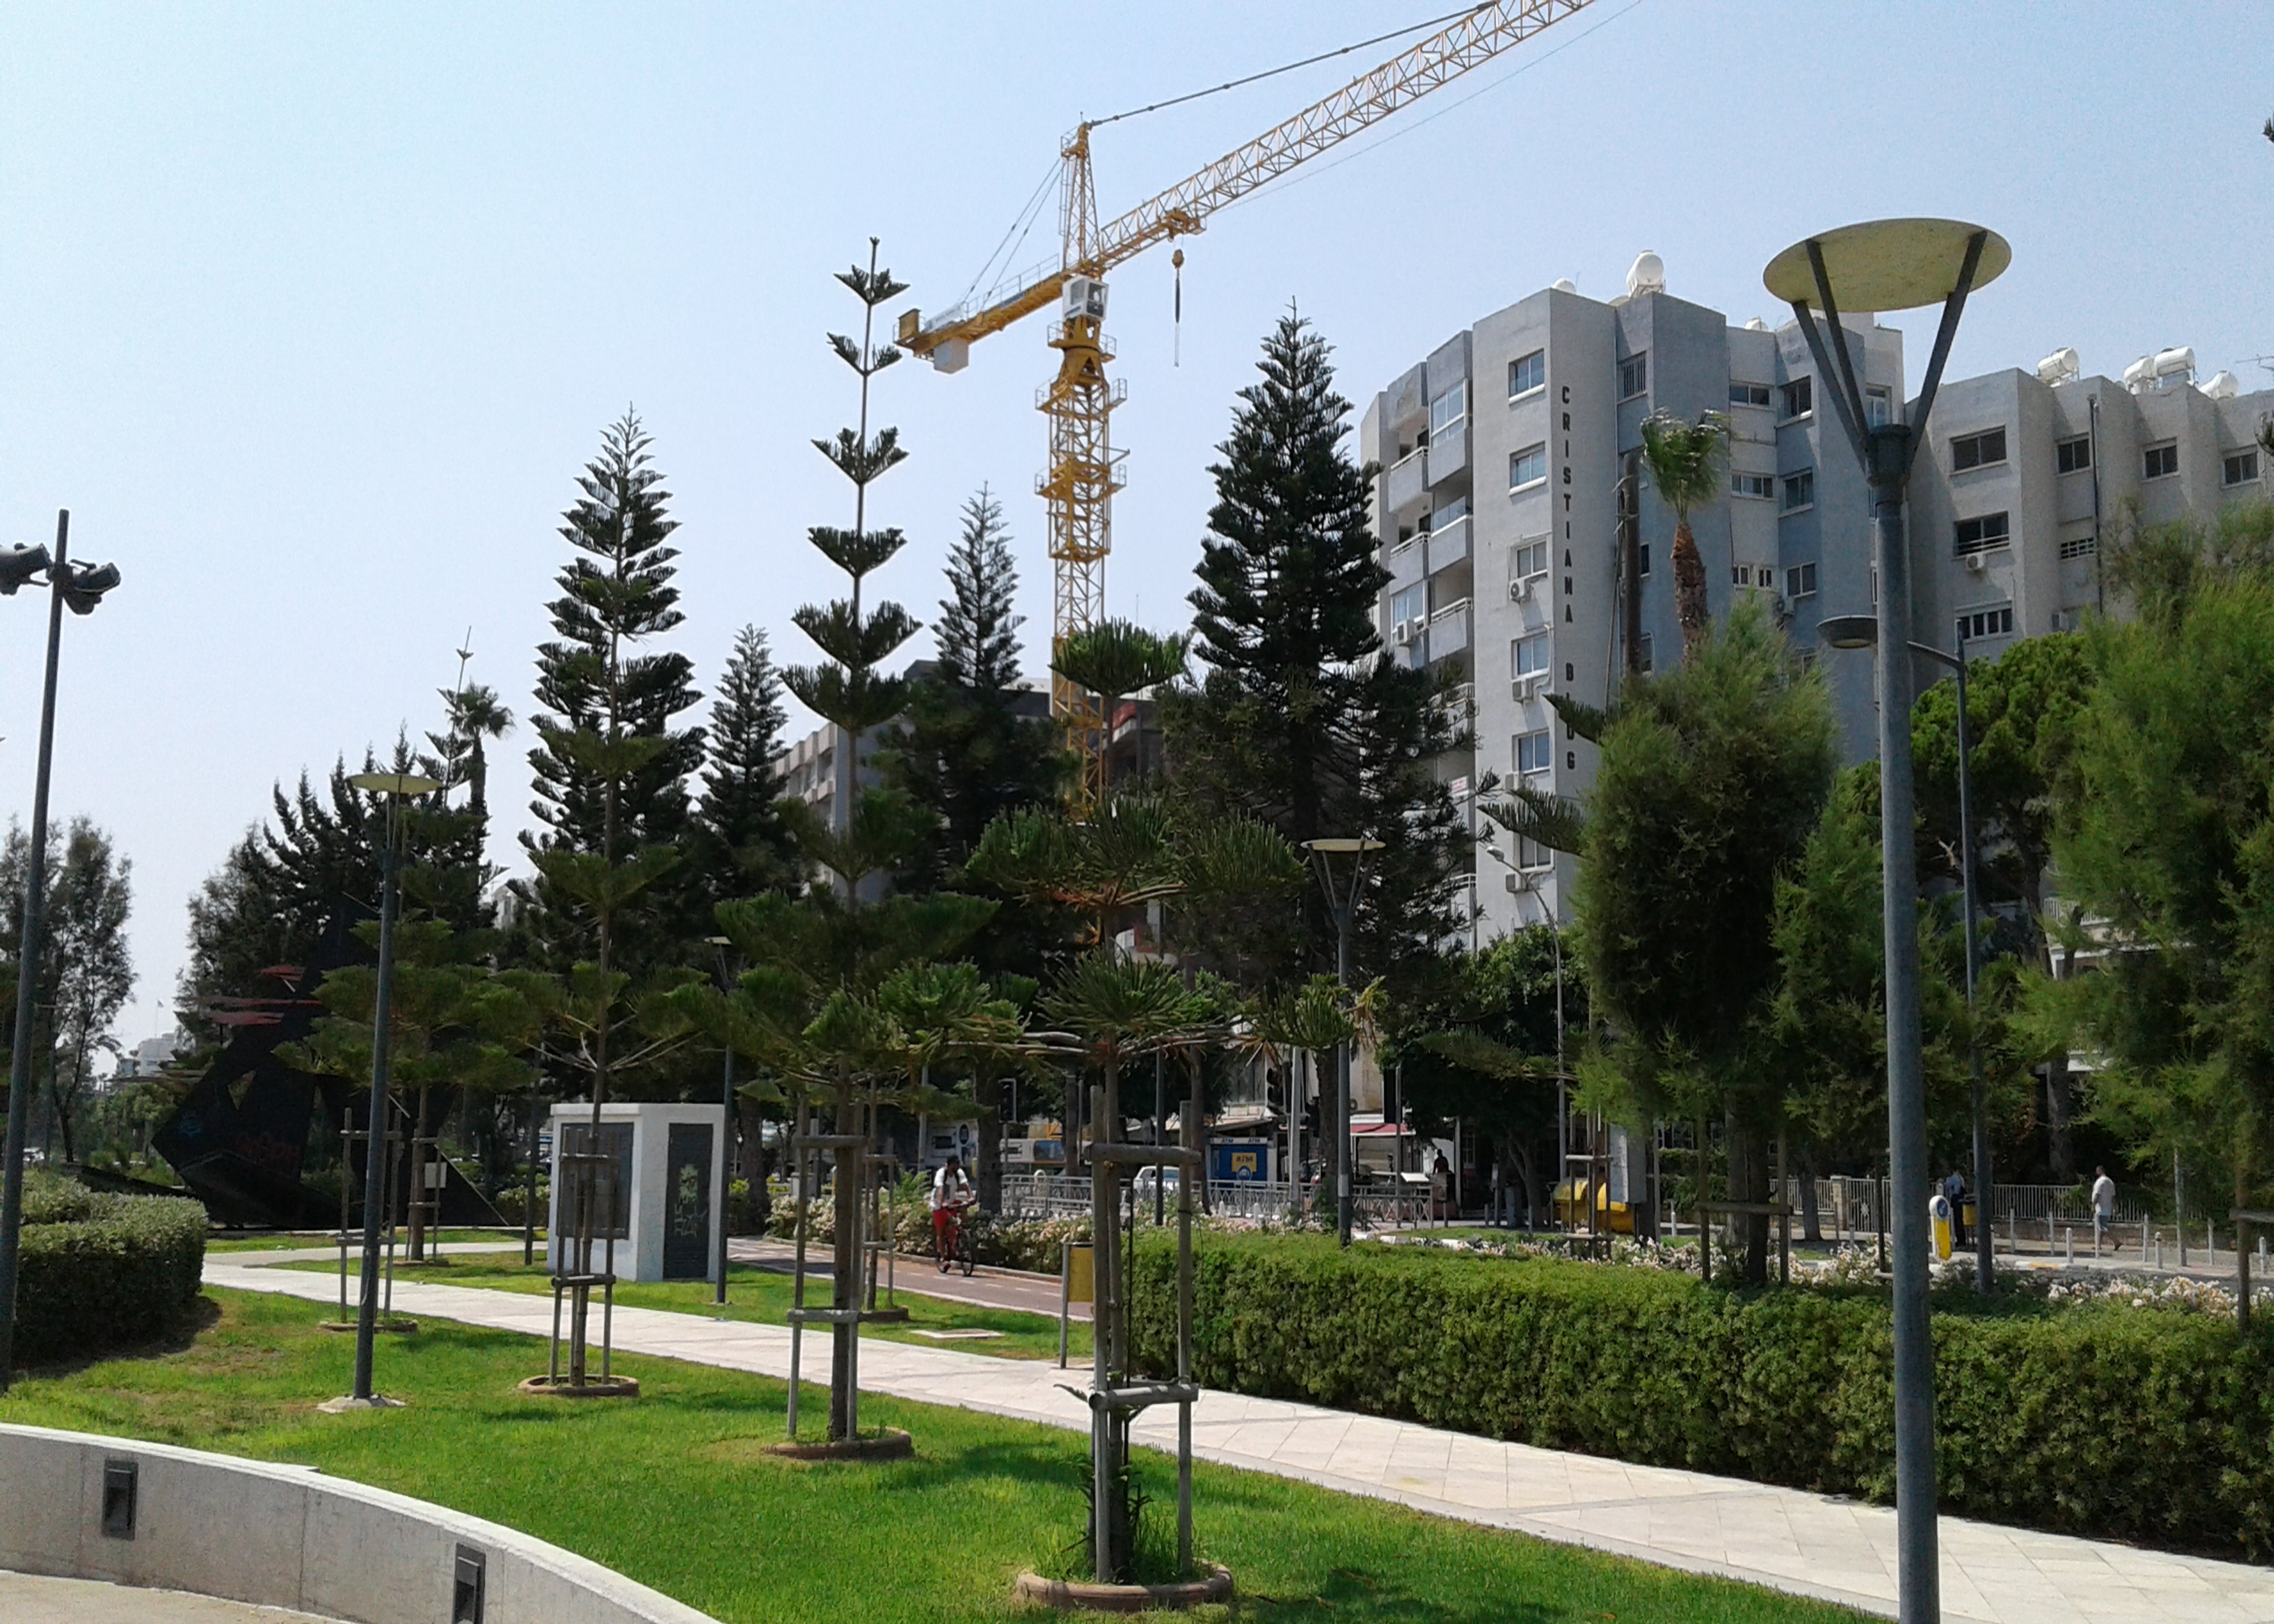
crane, buildings, green, walking, sky, plant, building, daytime, property, street light, nature, leaf, infrastructure, tree, architecture, road surface, urban design, biome, neighbourhood, electricity, thoroughfare, residential area, condominium, woody plant, city, real estate, leisure, road, tower block, landmark, metropolitan area, sidewalk, landscape, grass, pole, human settlement, urban area, public utility, lawn, mixed use, overhead power line, street, suburb, light fixture, spring, town, recreation, walkway, landscaping, garden, apartment, headquarters, electrical supply, pedestrian, tourism, downtown, facade, transport, intersection, town square, park